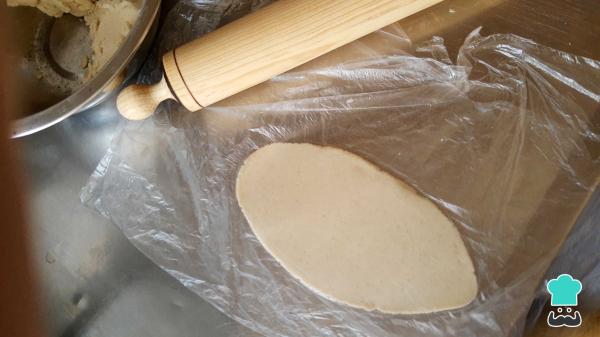
Toma una porción de masa de unos 50 gramos, boléala y, con ayuda de un rodillo, extiéndela hasta que quede de unos 5 mm de grosor y haya tomado una forma ovalada.